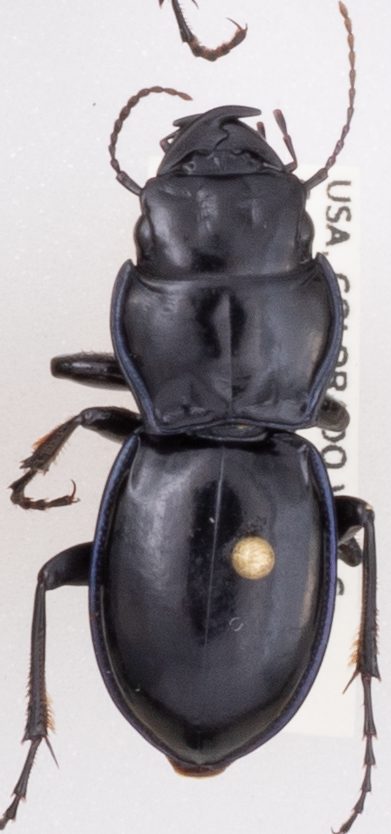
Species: Pasimachus elongatus
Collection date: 2020-07-22
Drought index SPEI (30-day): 0.058
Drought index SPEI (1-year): -0.728
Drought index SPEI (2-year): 0.198